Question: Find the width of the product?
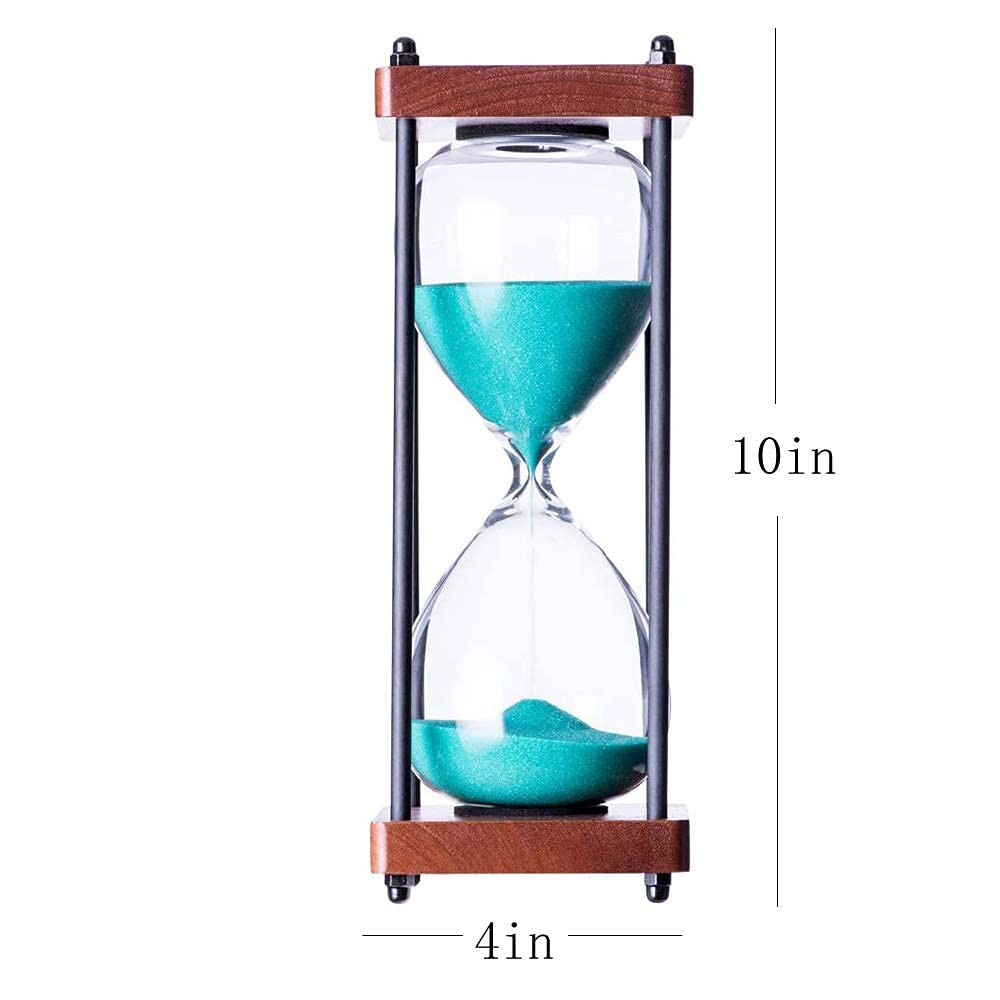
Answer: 4.0 inch